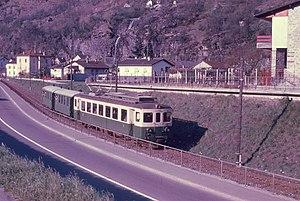
Le chemin de fer Biasca - Acquarossa est une ligne de chemin de fer à voie métrique exploitée entre 1911 et 1973 dans le canton du Tessin en Suisse. Le tracé mesurait 13,8 km et reliait les villes de Biasca et d'Acquarossa dans la valle di Blenio.